Syrinx aruanus

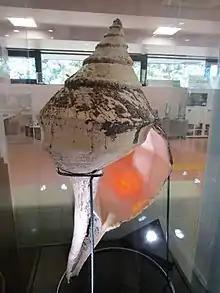
In Endo Shell Museum

The maximum known size of the shell has been widely reported as 91 cm, however, this has been corrected in a number of publications including the article "Sizing ocean giants: patterns of intraspecific size variation in marine megafauna" where the authors reported the following: "Taylor & Glover (2003) reported that largest specimen was 91 cm in length and referenced a 1982 issue of Hawaiian Shell News (Issue 7, pg. 12). A photograph shows club member Don Pisor and children holding the specimen, with the caption stating the specimen was 36 inches (91.4 cm). However, the record holder for the largest S. aruanus ascribed by the Registry of World Record Size Shells places the maximum length at 72.2 cm. This specimen is also attributed to Don Pisor and was recorded in 1979. We have learned that these specimens are the same individual and the correct measurement is 72.2 cm (D Pisor, pers. obs., 2014)". It is also of some note that this exact same specimen has been listed as 72.2 cm (Wagner and Abbott's World Size Records, 1990 edition), 772mm (Registry of World Record Size Shells) and 76.2 cm (signage by the actual record shell on display in the Houston Museum of Natural Science). The shell is usually pale apricot in color, however in life it is covered by thick brown or grey periostracum. The shell color can fade to a creamy yellow. The whole shell has a spindle-like shape. The spire of the shell is high. The whorls usually have a strong keel which can have nodules on it. The shell has a long siphonal canal. There are no folds on the columella, unlike some other genera within the same family.